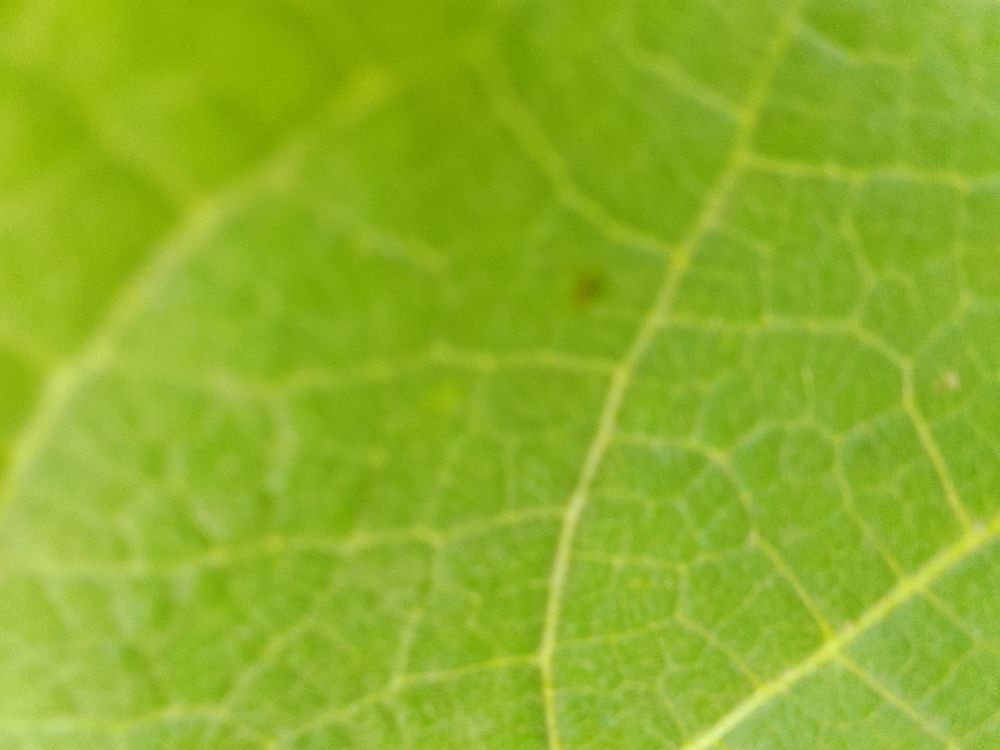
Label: healthy